Education economics

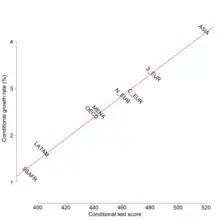
Annual growth rate in real GDP per capita vs. scores on tests of student achievement, both adjusted for GDP per capita

An "education production function" is an application of the economic concept of a production function to the field of education. It relates various inputs affecting a student's learning (schools, families, peers, neighborhoods, etc.) to measured outputs including subsequent labor market success, college attendance, graduation rates, and, most frequently, standardized test scores. The original study that eventually prompted interest in the idea of education production functions was by a sociologist, James S. Coleman. The Coleman Report, published in 1966, concluded that the marginal effect of various school inputs on student achievement was small compared to the impact of families and friends. Later work, by Eric A. Hanushek, Richard Murnane, and other economists introduced the structure of "production" to the consideration of student learning outcomes. Hanushek "et al". (2008, 2015) reported a very high correlation between "adjusted growth rate" and "adjusted test scores".